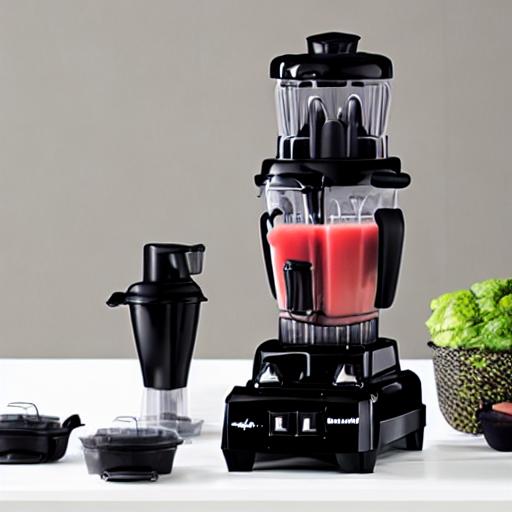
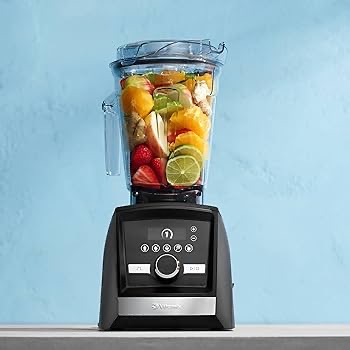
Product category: items_blender
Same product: no